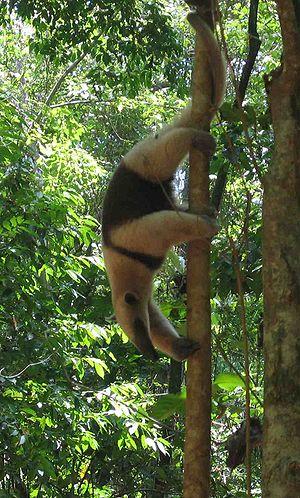
En Argentine, on appelle Impenetrable ou El Impenetrable une grande région vierge de 6 000 000 d'hectares, située dans la plaine du Chaco occidental, au nord-ouest de la province du Chaco. Elle comprend aussi une partie de la province de Salta, de la province de Santiago del Estero, et de celle de Formosa. Elle est délimitée par le Río Teuco, et le Río Bermejo et traversée par le Bermejito. À la fin du XIXᵉ siècle, les Tobas s'y étaient réfugiés.